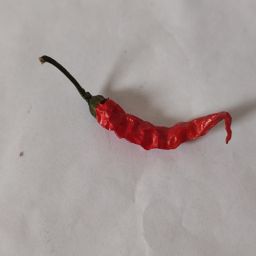
Crop: Chile Pepper
Quality: Dried